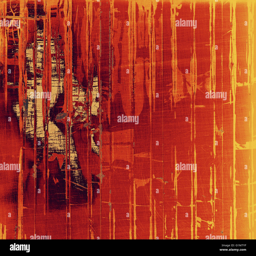
grunge old - school texture , background for design .